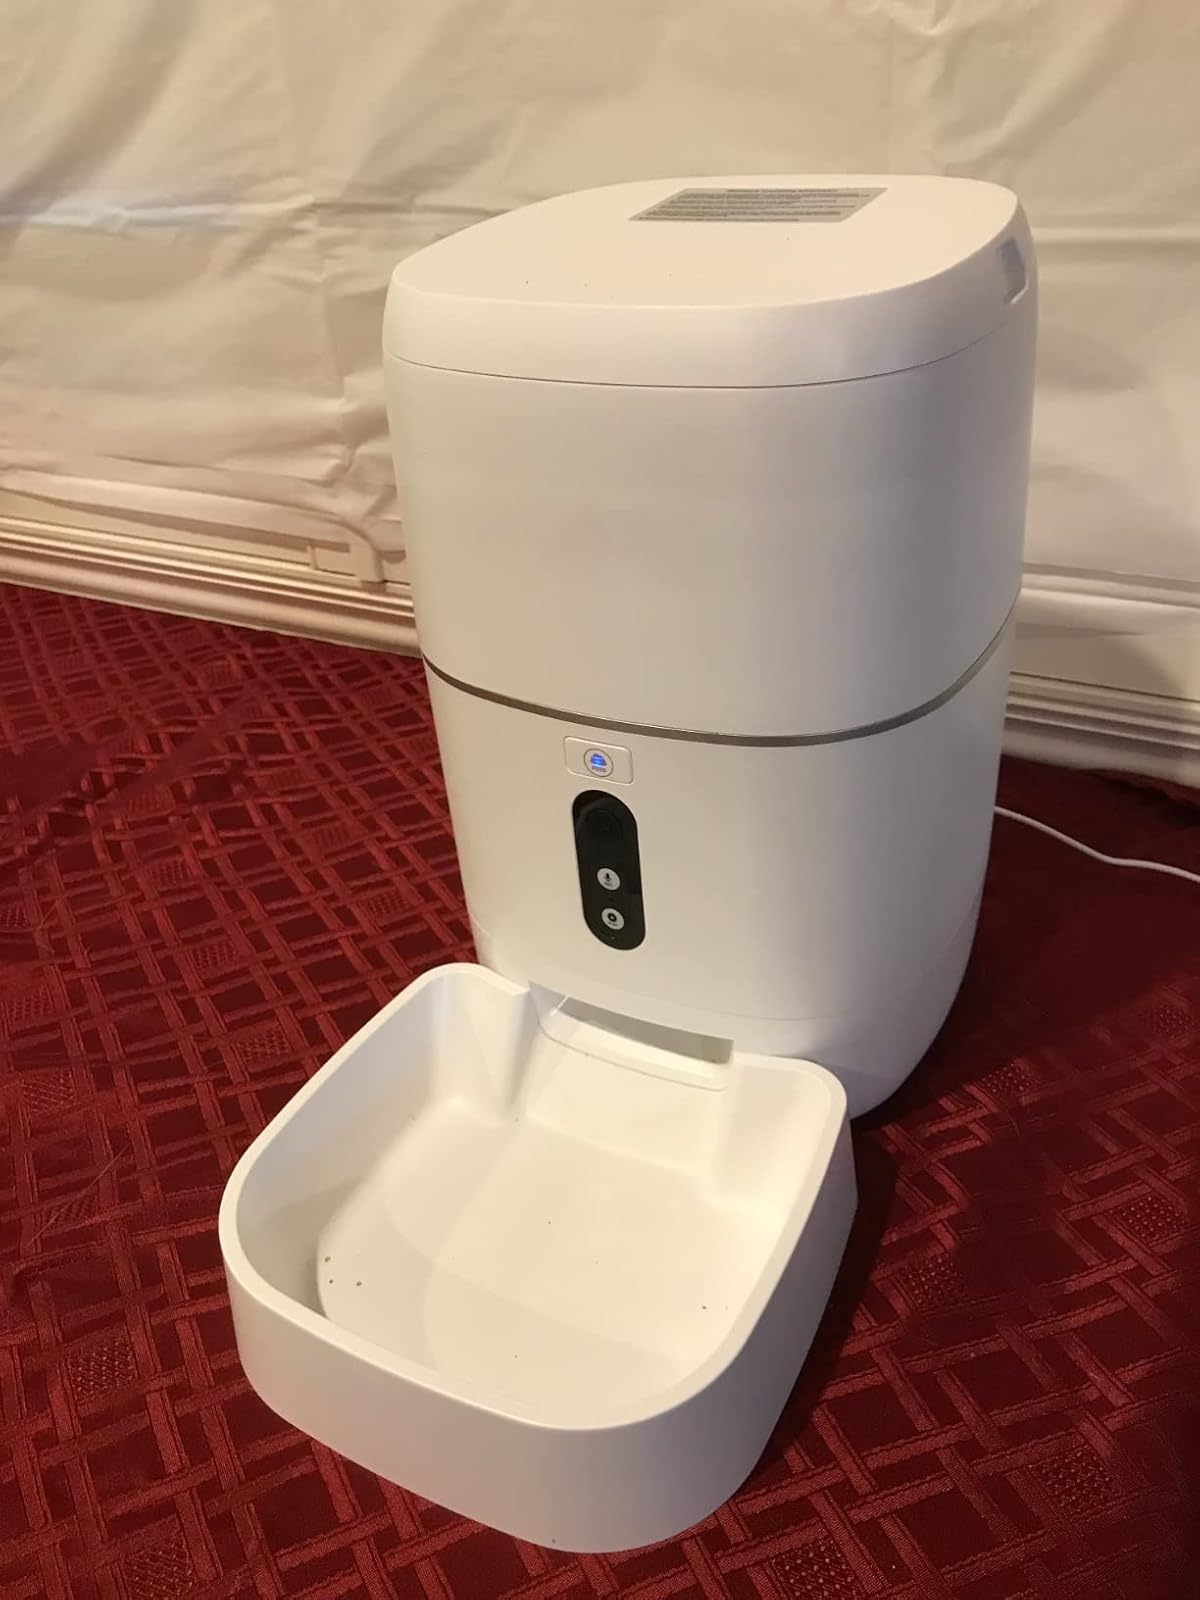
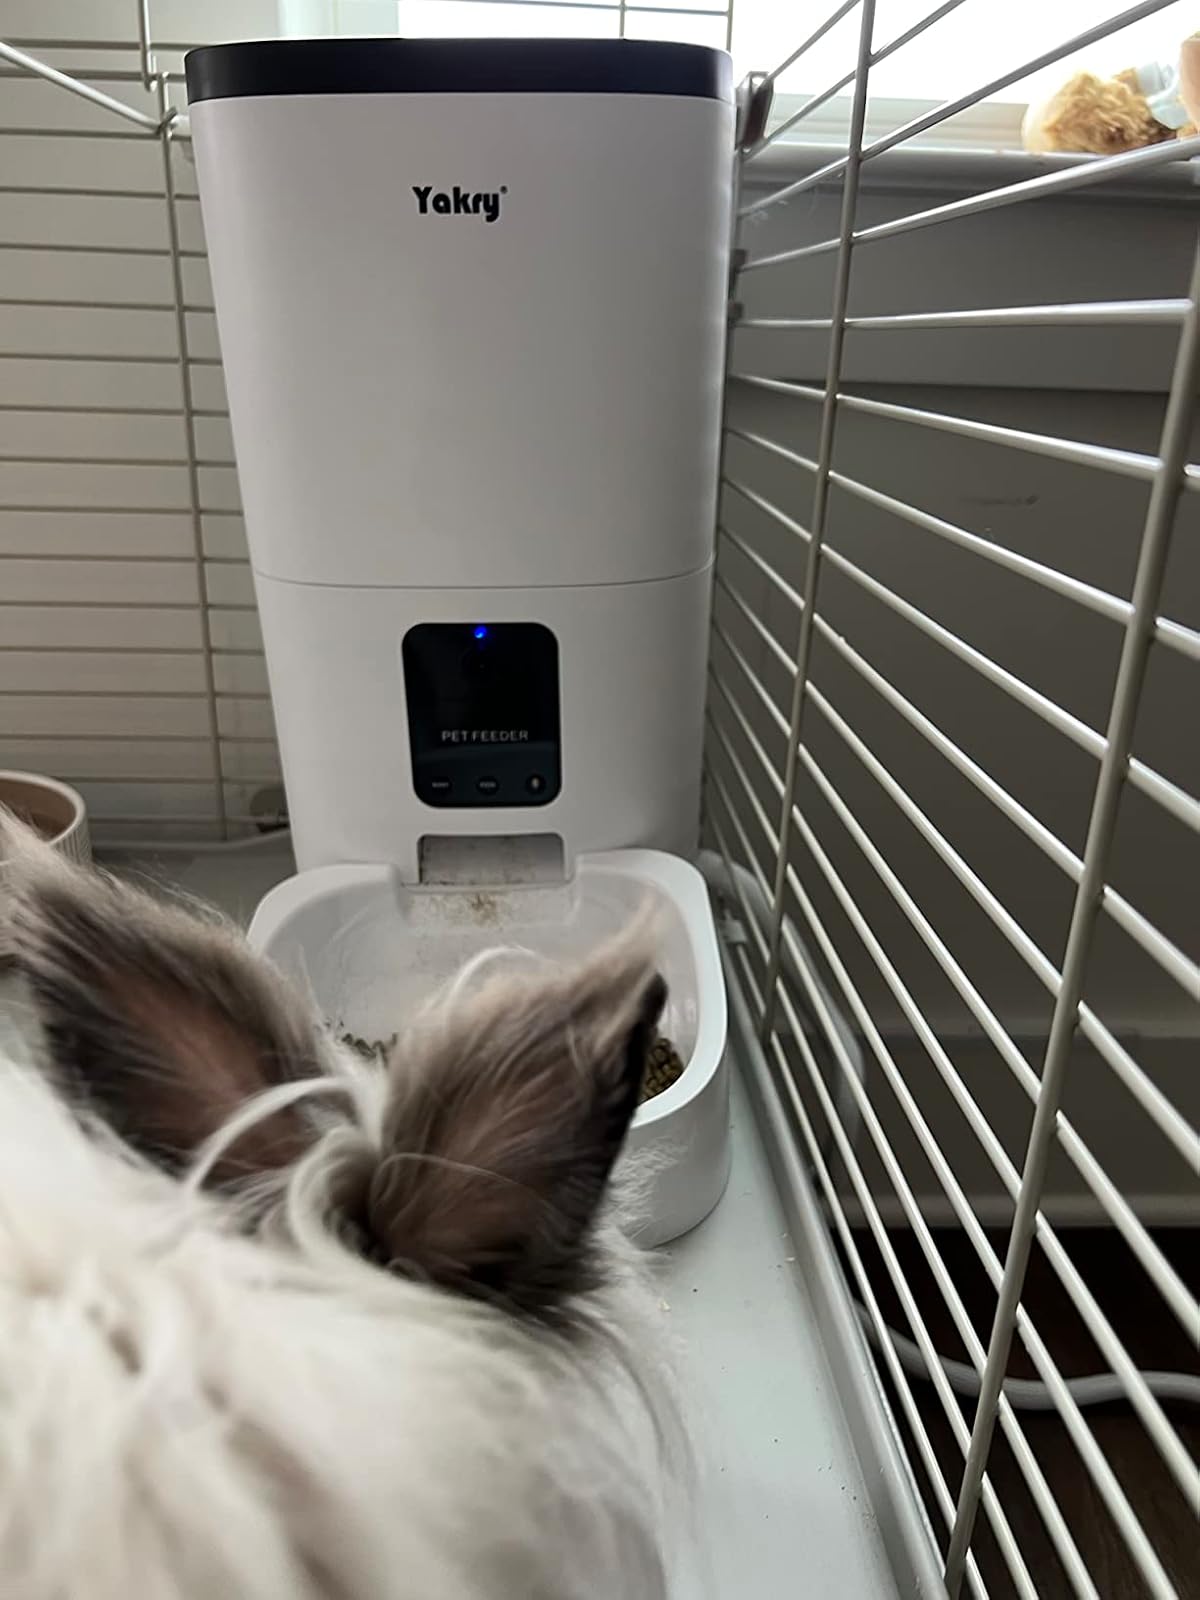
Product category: items_feeder
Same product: no